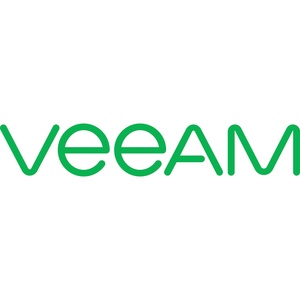
Veeam Foundation Capacity Pack - Upgrade Subscription - Below 250 TB - 2 Year - P-FDNCPT-UE-SU2YP-00
Veeam Foundation Capacity Pack - Upgrade Subscription - Below 250 TB - 2 Year UPC : N/A General Information Manufacturer: Veeam Software Manufacturer Part Number: PFDNCPTUESU2YP00 Manufacturer Website Address: http://www.veeam.com Brand Name: Veeam Product Name: Foundation Capacity Pack Product Type: Software Licensing Product Information Software Name: Veeam Foundation Capacity Pack Language Supported: English Upgrade from: Essential Capacity Pack License Information License Type: Upgrade Subscription License Validation Period: 2 Year License Quantity: Below 250 TB
Brand: Veeam Software
Category: Software > Computer Software > Restore Disks